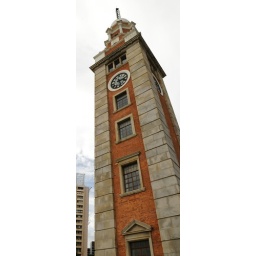
The clock tower at Tsim Sha Tsui, near Star Ferry Pier.